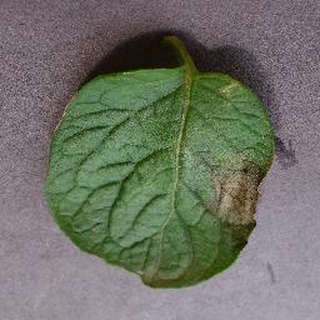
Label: potato_late_blight